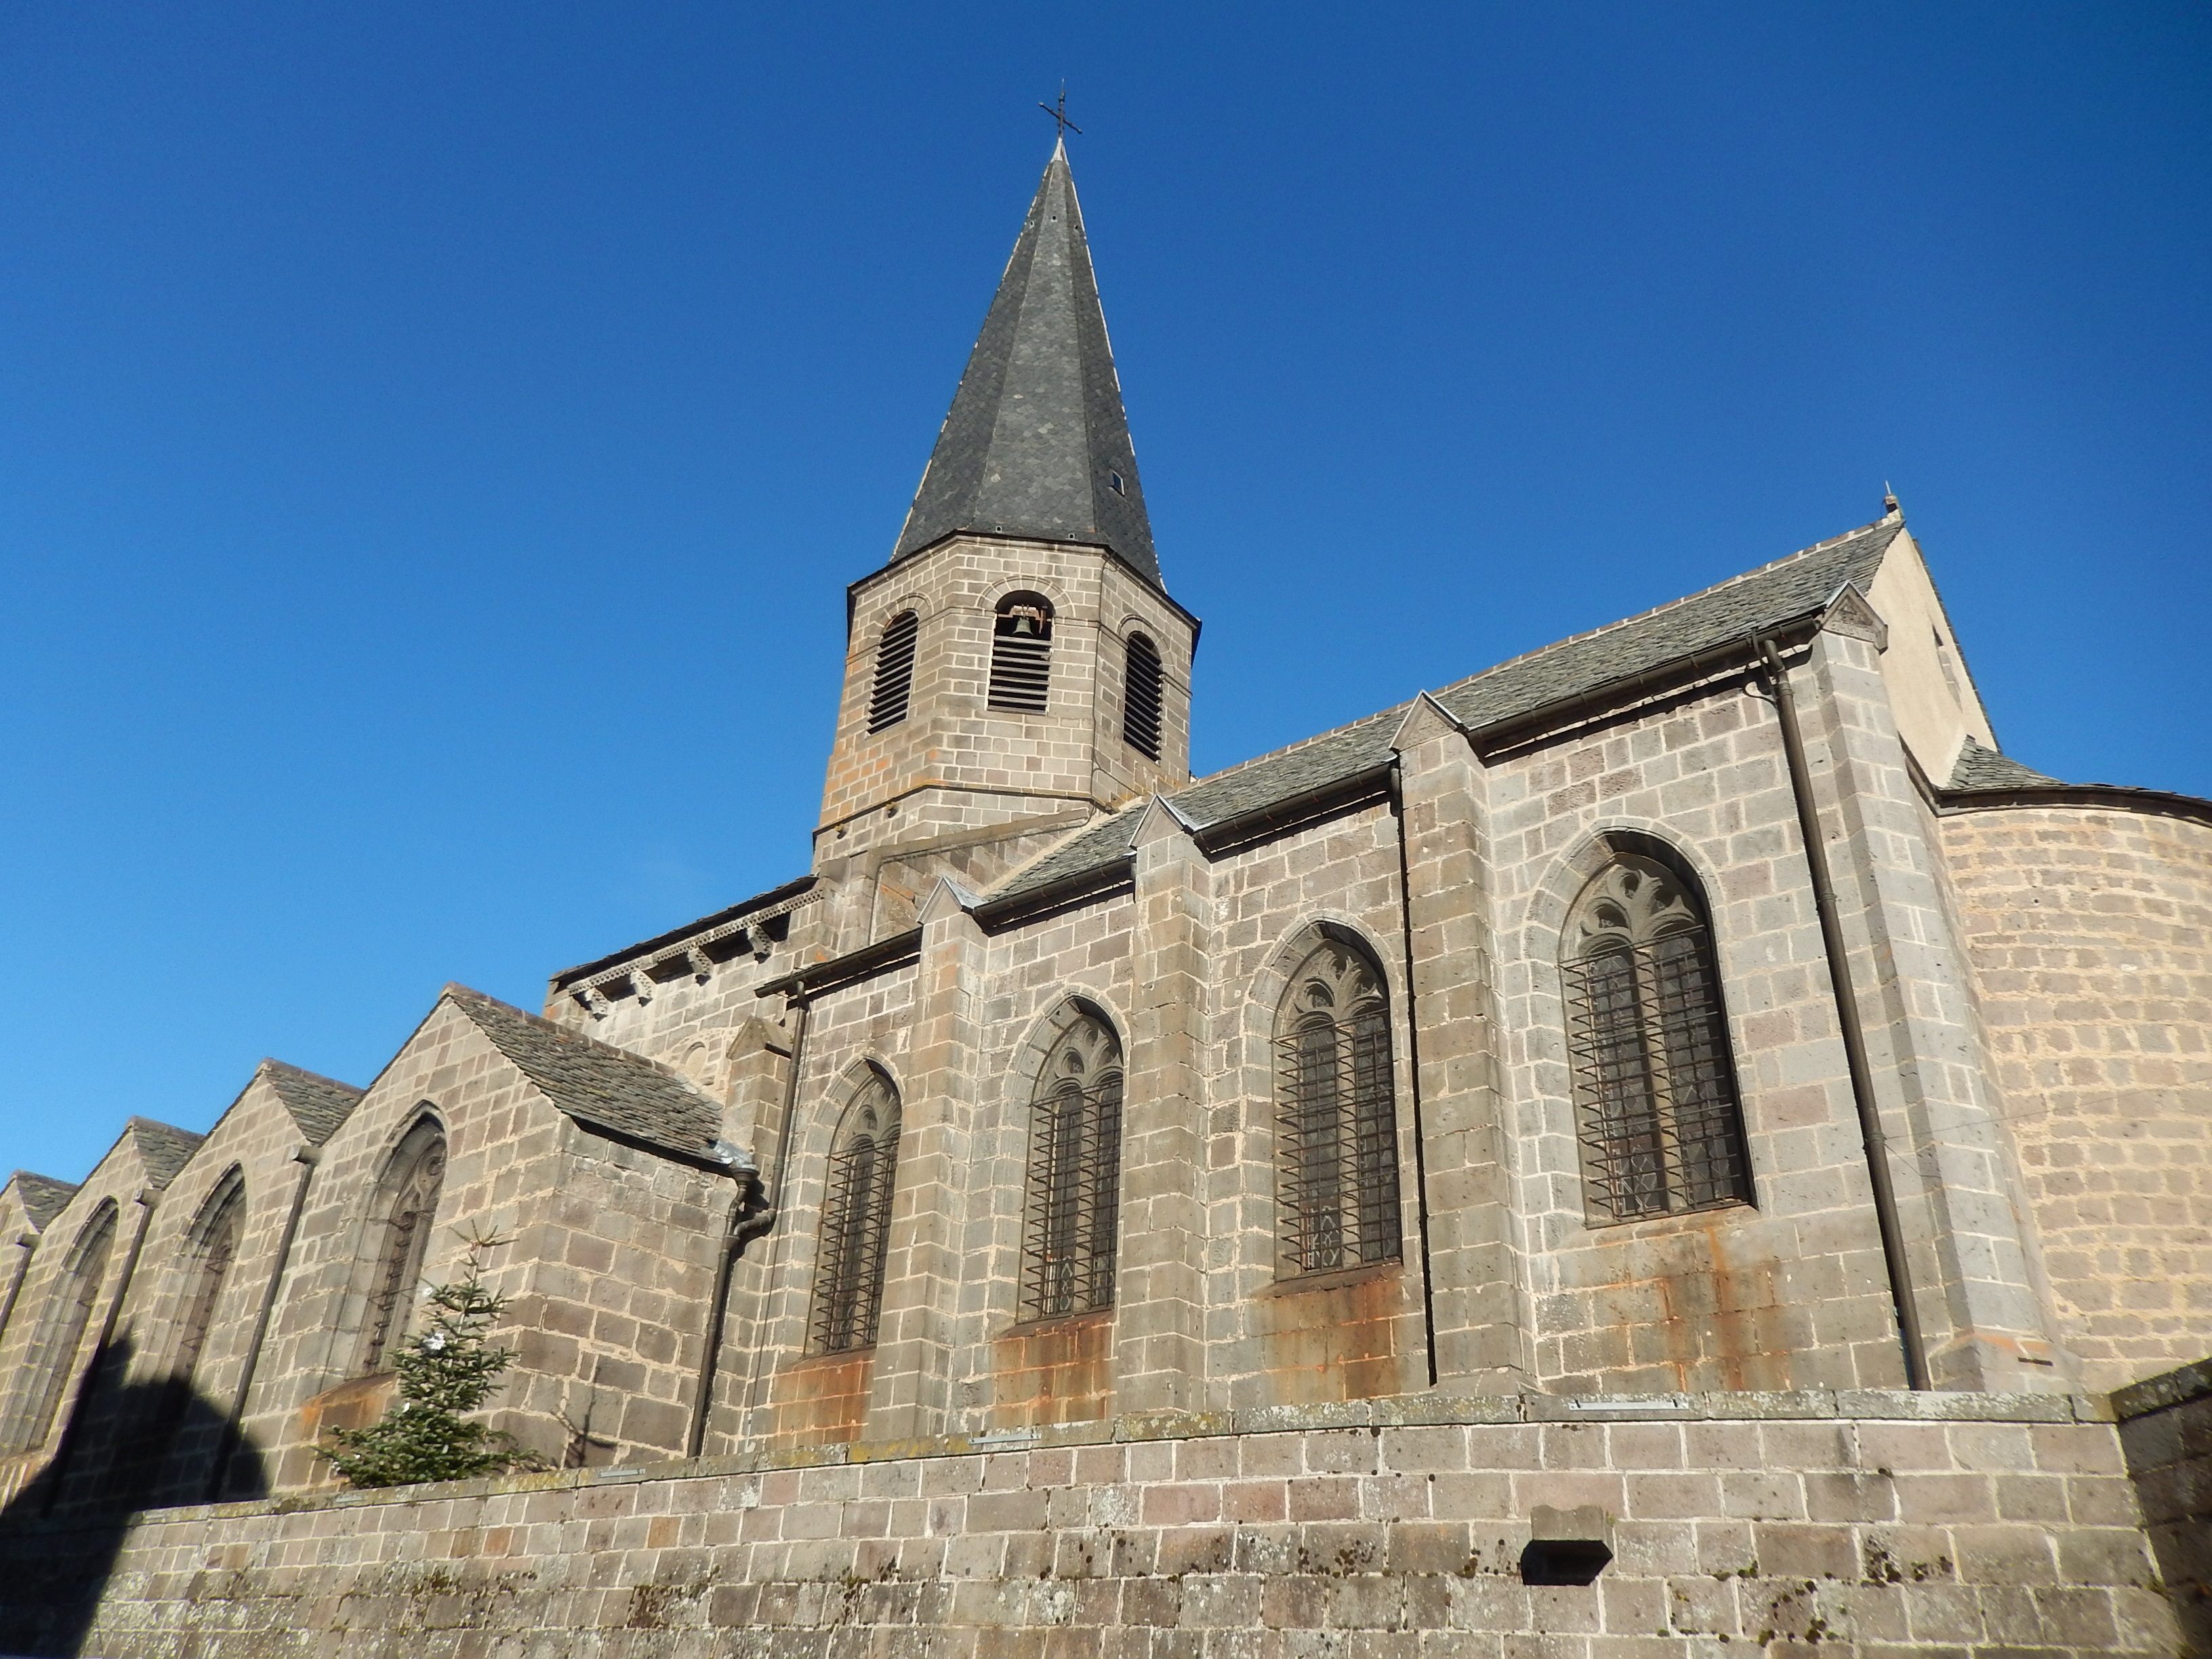
building, village, france, landmark, facade, church, cathedral, chapel, place of worship, bell tower, medieval architecture, auvergne, spire, steeple, monastery, basilica, old village, historic site